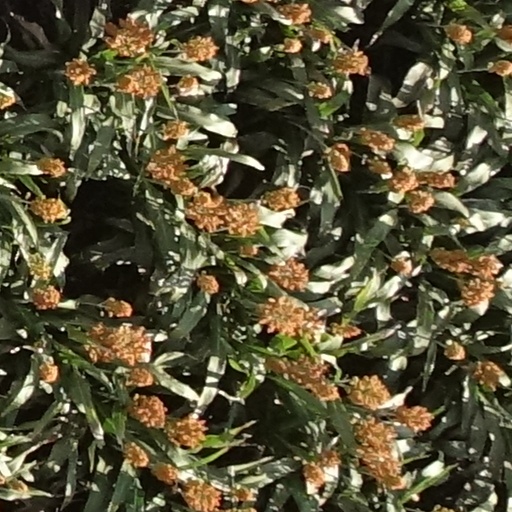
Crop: sorghum